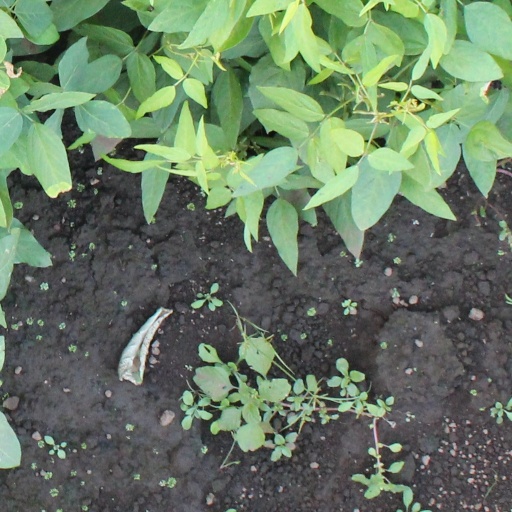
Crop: soybean